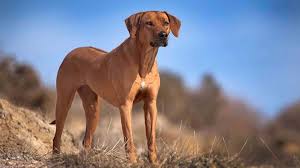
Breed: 230-n000080-Rhodesian_ridgeback